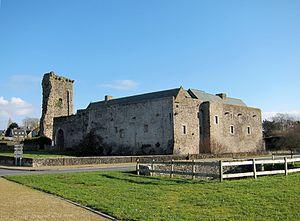
Le Château de Regnéville-sur-Mer (Manche).
Cet article recense les monuments historiques situés dans l'arrondissement de Coutances, dans le département de la Manche.
Cet article recense de manière non exhaustive les châteaux, maisons fortes, mottes castrales, manoirs, situés dans le département français de la Manche en région Normandie. Il est fait état des inscriptions et classements au titre des monuments historiques.